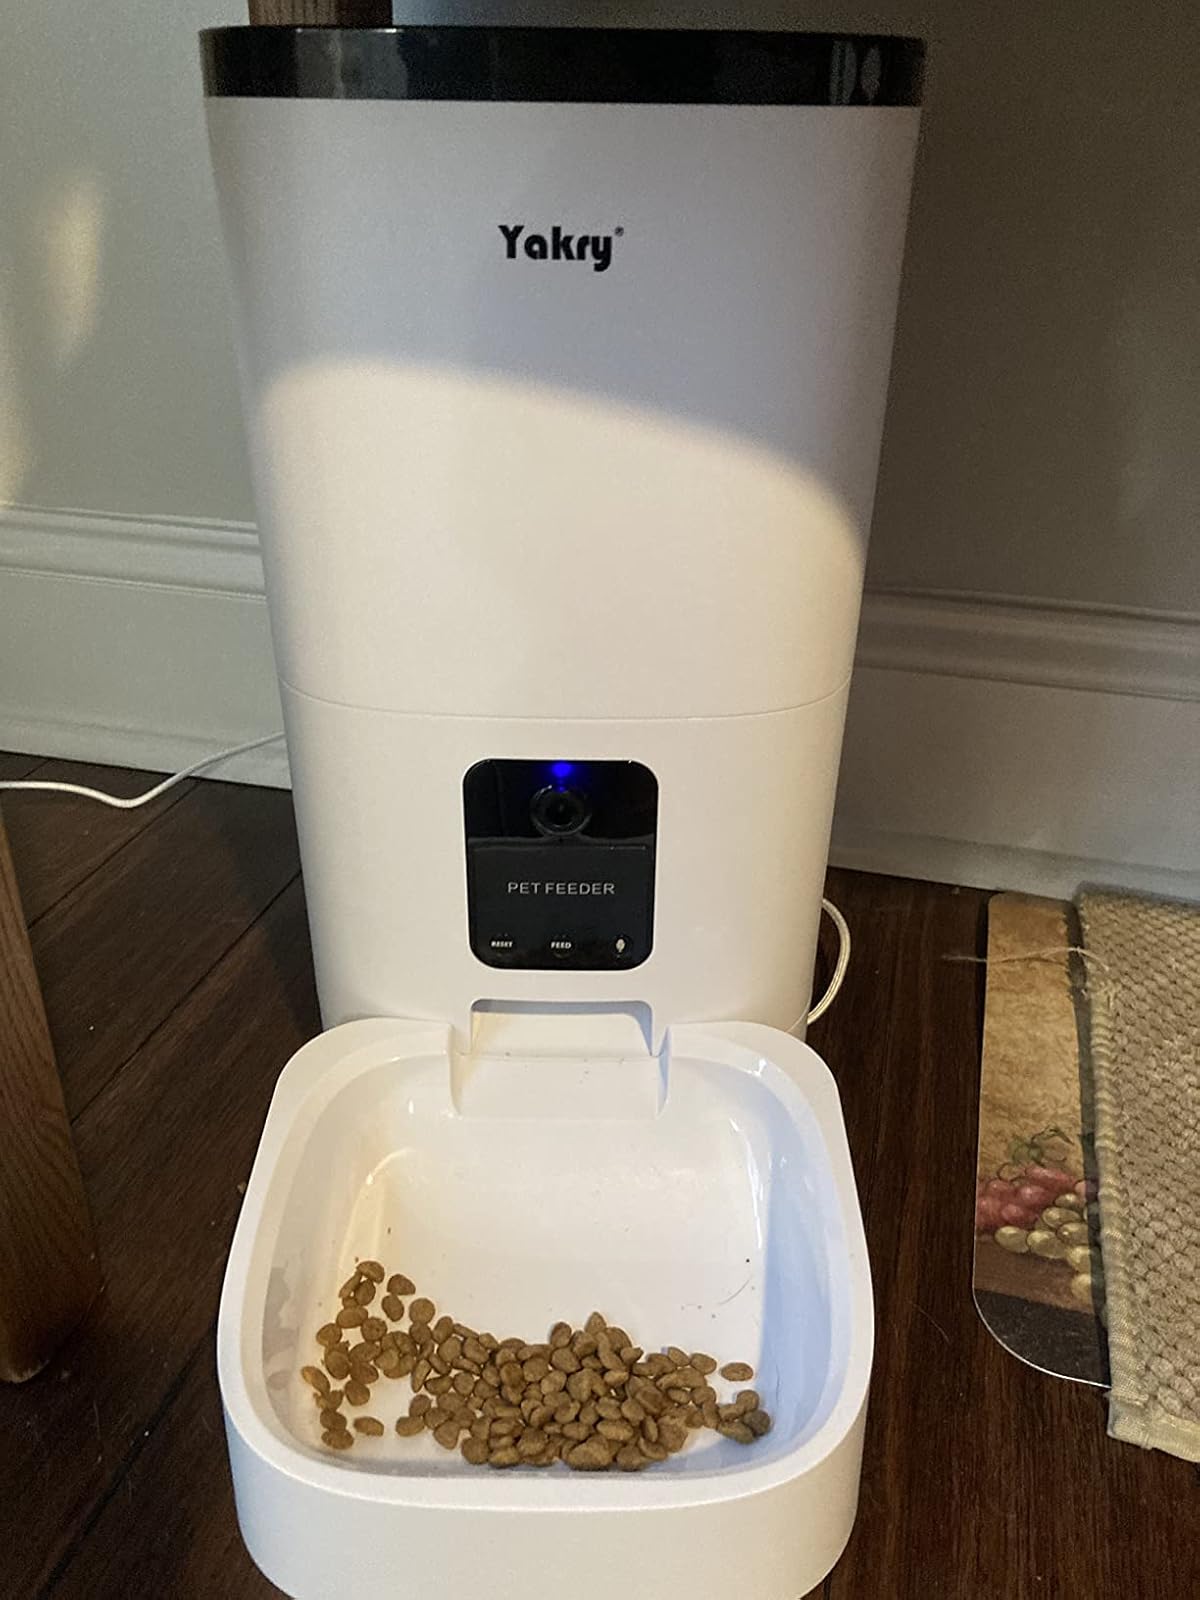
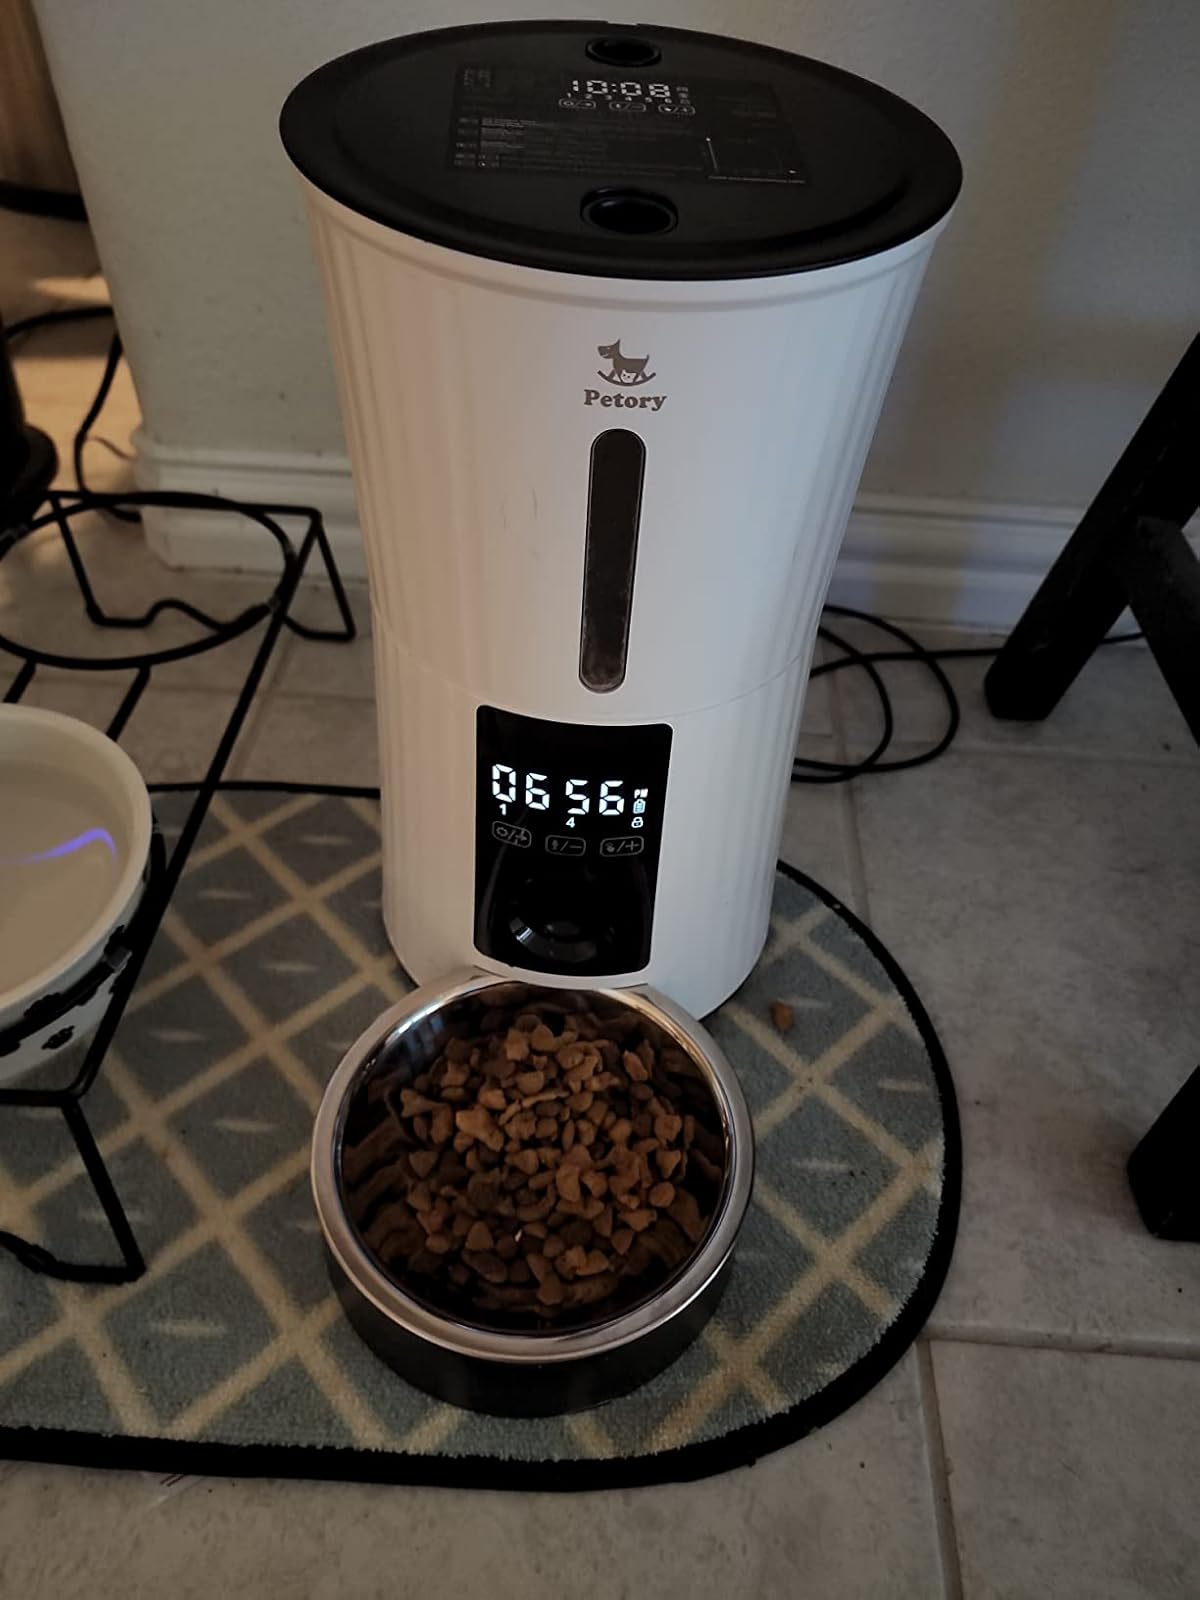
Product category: items_feeder
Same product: no